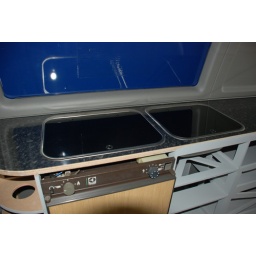
two glass lids leave the worktop clear when not in use